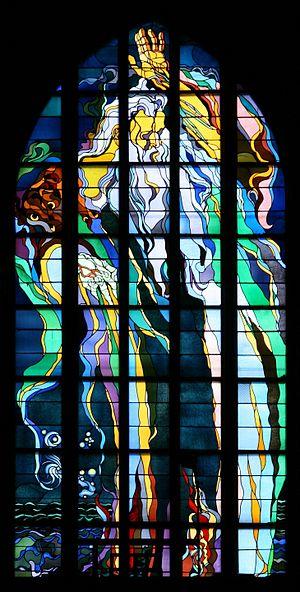
""Dieu le créateur"". Vitrail de Stanisław Wyspiański (1869-1907) ornant l'église Saint François de Krakovie, en Pologne. Polski: Witraż Bóg Ojciec zaprojektowany przez Stanisława Wyspiańskiego znajdujący się w kościele franciszkanów w Krakowie. Русский: «Бог Творец». Витраж работы Станислава Выспяньского в костёле Святого Франциска (Краков, Польша)"